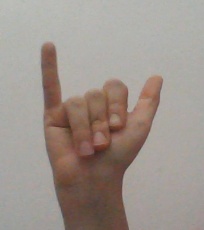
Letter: ya